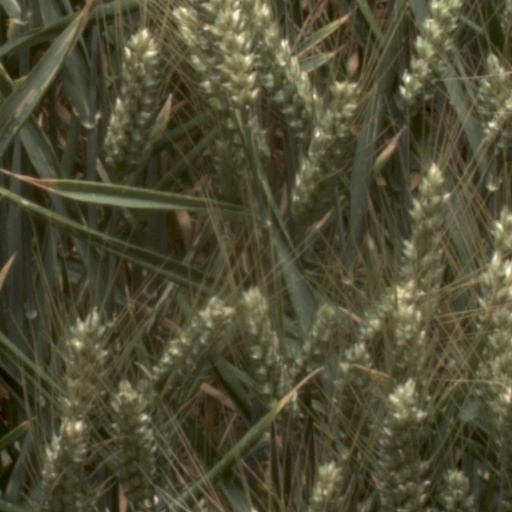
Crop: wheat